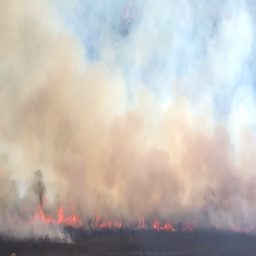
smoke and flames overtake an open meadow from a controlled wildfire burning